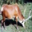
Label: deer